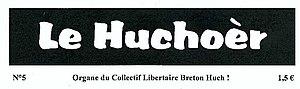
LOGO Le Huchoèr - Coordination Bretagne indépendante et libertaire